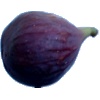
Label: fig